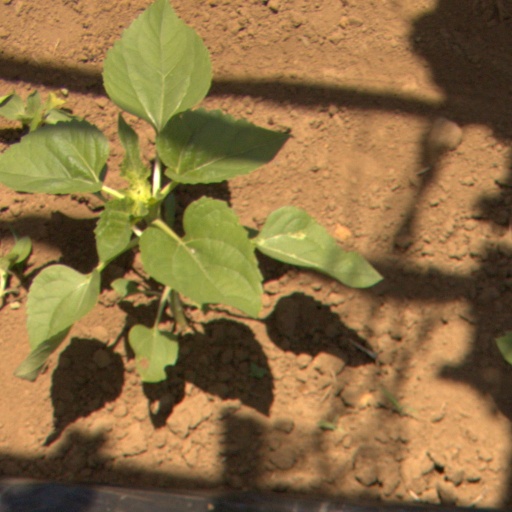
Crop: Jerusalem artichoke